Gov. William H. Ross House

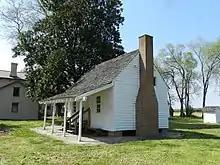
The slave quarters on the Gov. Ross Plantation before roof restoration, Spring of 2017

Ross became a local hero, but he was also a slave owner and Southern sympathizer. When war broke out between the states, Delaware sided with the North. Ross supported the Confederacy, and was forced to England. Today, the Gov. Ross Mansion stands as a reminder of pre-Civil War life." The plantation has the only known slave quarters surviving and documented in Delaware.